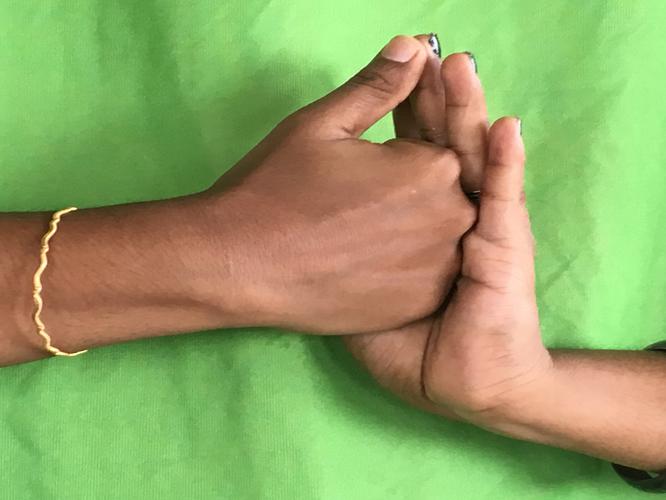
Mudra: Shanka
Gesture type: double_hand